Hoërskool Voortrekker (Boksburg)

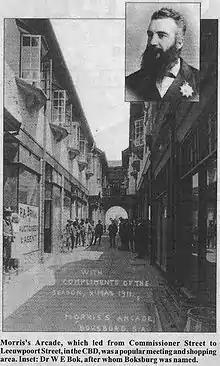
Image of Morris arcade

In 1923 du Toit became the new principal and shortly afterwards the erection of a permanent school building began. On 30 July 1924 the new school buildings were officially inaugurated by Professor Jan Hendrik Hofmeyr, Administrator of Transvaal.